Hurstpierpoint

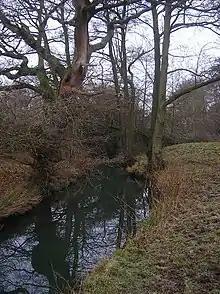
Herrings Stream

The parish church was a Norman church, but was largely rebuilt from the designs of Sir Charles Barry in 1843–5, who was famous for designing the Houses of Parliament. In 1854, the north chapel was added, in 1874 the south chapel and the north transept has been fitted up as a chapel in memory of those who died in the War of 1914–18. A number of funeral monuments and fittings were preserved from the old church. The font is probably from the 13th century, but the heavy round bowl has been reworked and painted. In the east window of the south chapel are set fifteen medallions of German or Flemish glass of the 16th and 17th centuries. In the south chapel is a much weathered recumbent effigy from 1260 of a cross-legged knight in chain armour, and at the west end of the north aisle is a much mutilated effigy of a knight from 1340. In the churchyard by the west wall are five tapering coffin lids from the 12th or 13th century, with hollow chamfered edges. One shows faint traces of a raised cross. The pavement outside the west doorway has about 150 inlaid slip tiles from the late 13th or early 14th century, which are suffering from wear.